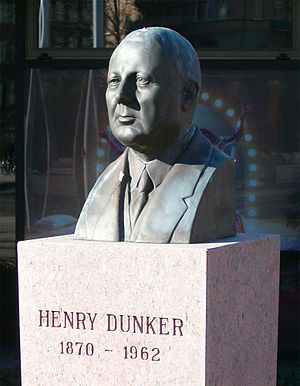
Dunkers kulturhus / Historie
Henry Dunker
Dunkers kulturhus er et museum og kunstcentrum i Helsingborg ved byens nordhavn. I huset, som har navn efter forretningsmanden Henry Dunker der bekostede museet, findes store rum til udstillinger, scenekunst og pædagogiske aktiviteter for børn og ungdom inden for kunst, musik, medier, dans og teater. Huset rummer også bar, restaurant og butik. I alt har huset et areal på 16.000 m² med 10.600 m² som virksomhedslokaler og 3.200 m² til udstillinger. I Dunkers kulturhus ligger desuden Helsingborgs turistbureau.